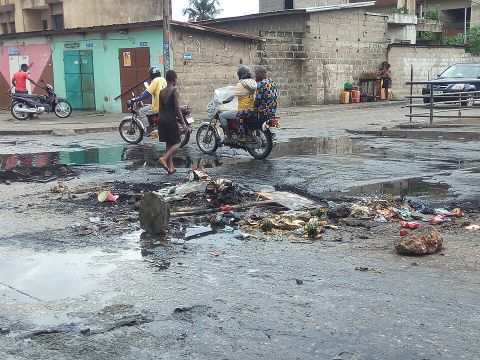
Road surface condition: standing_water